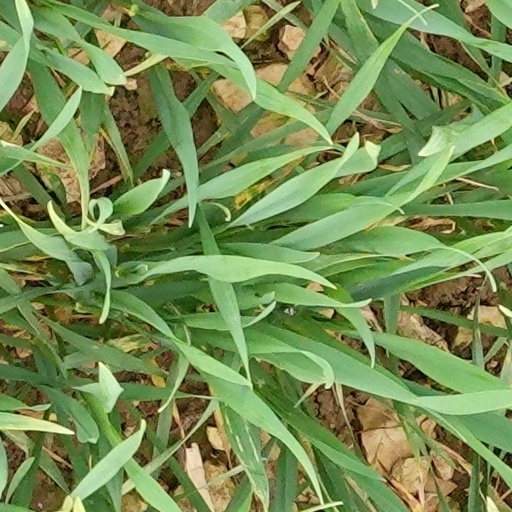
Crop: wheat